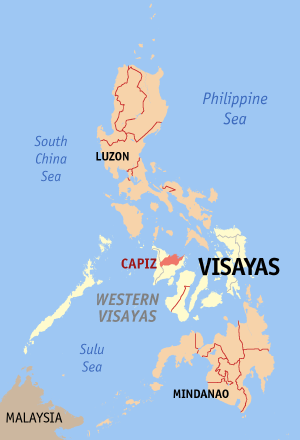
Capiz est une province des Philippines située sur l'île de Panay dans les Visayas occidentales du groupe des Visayas. On y parle le capiznon.